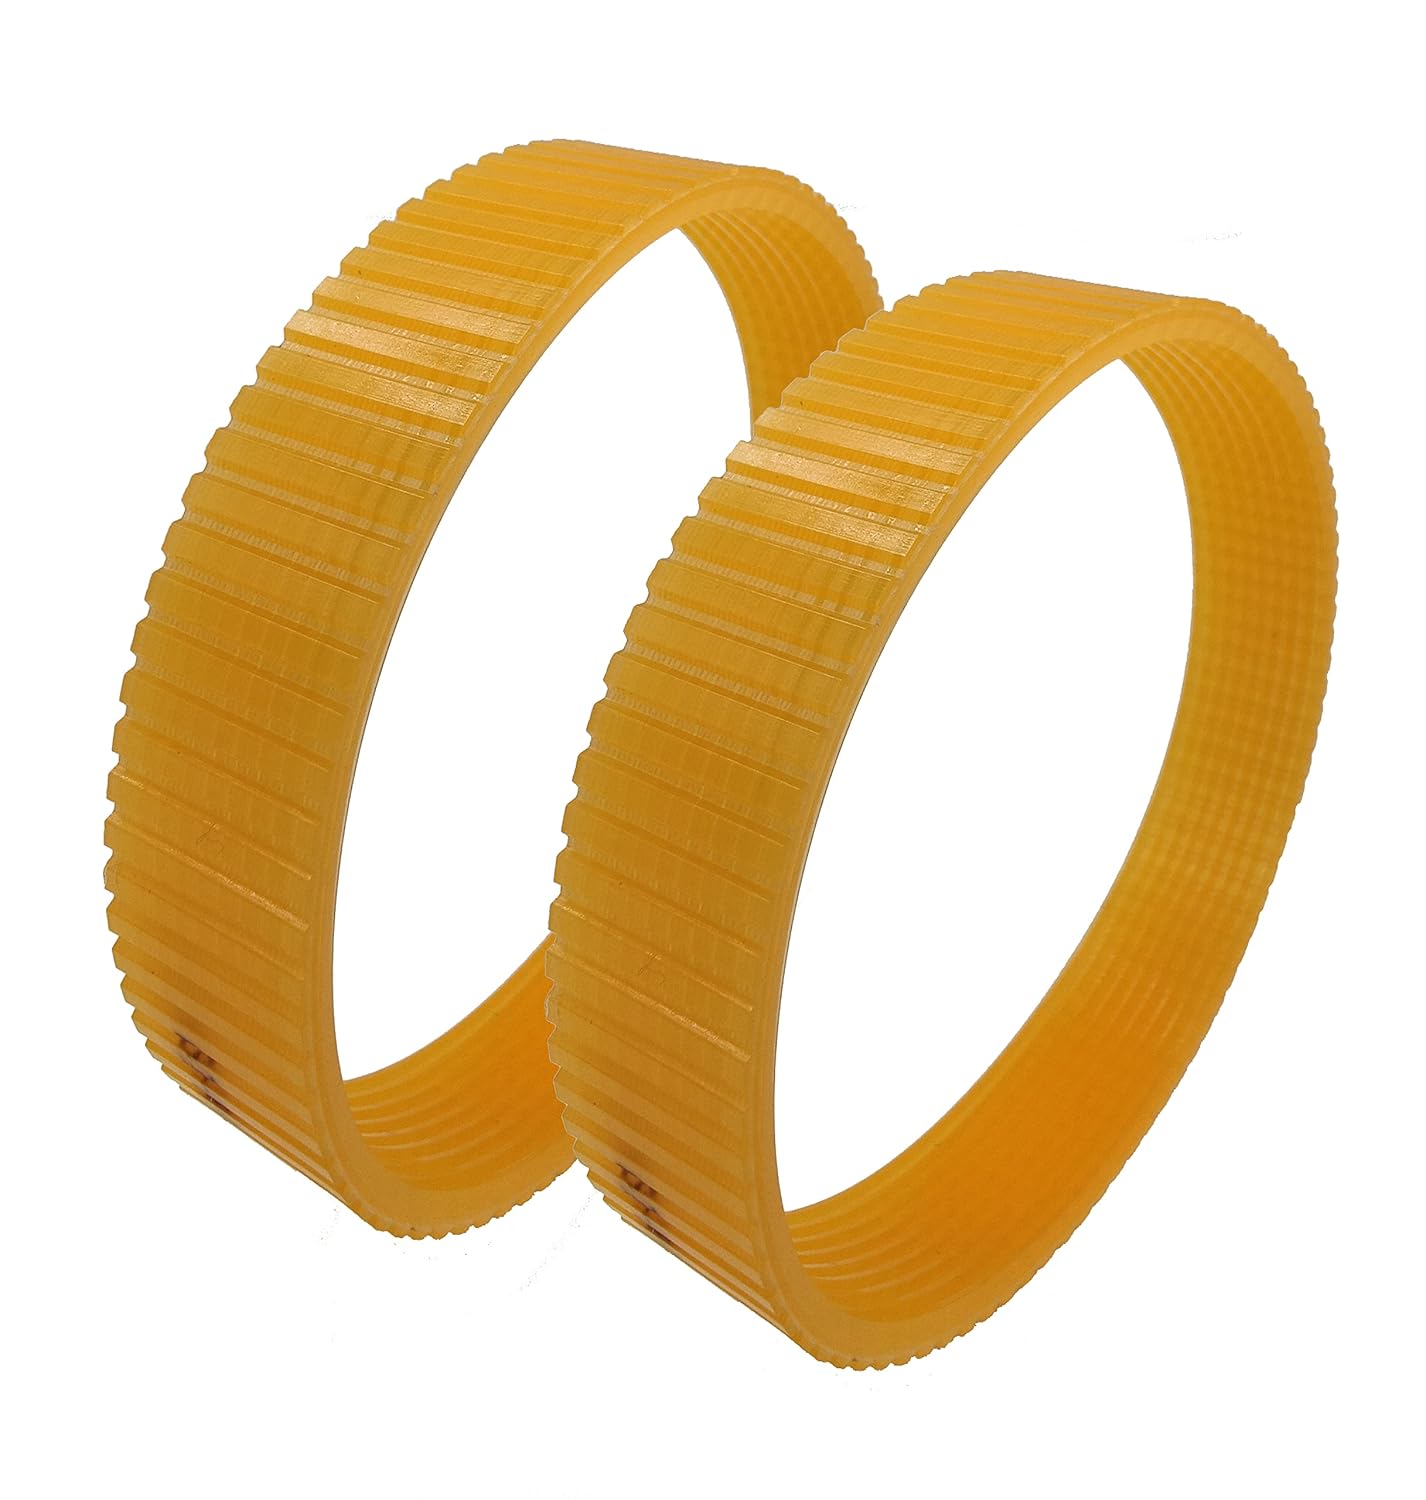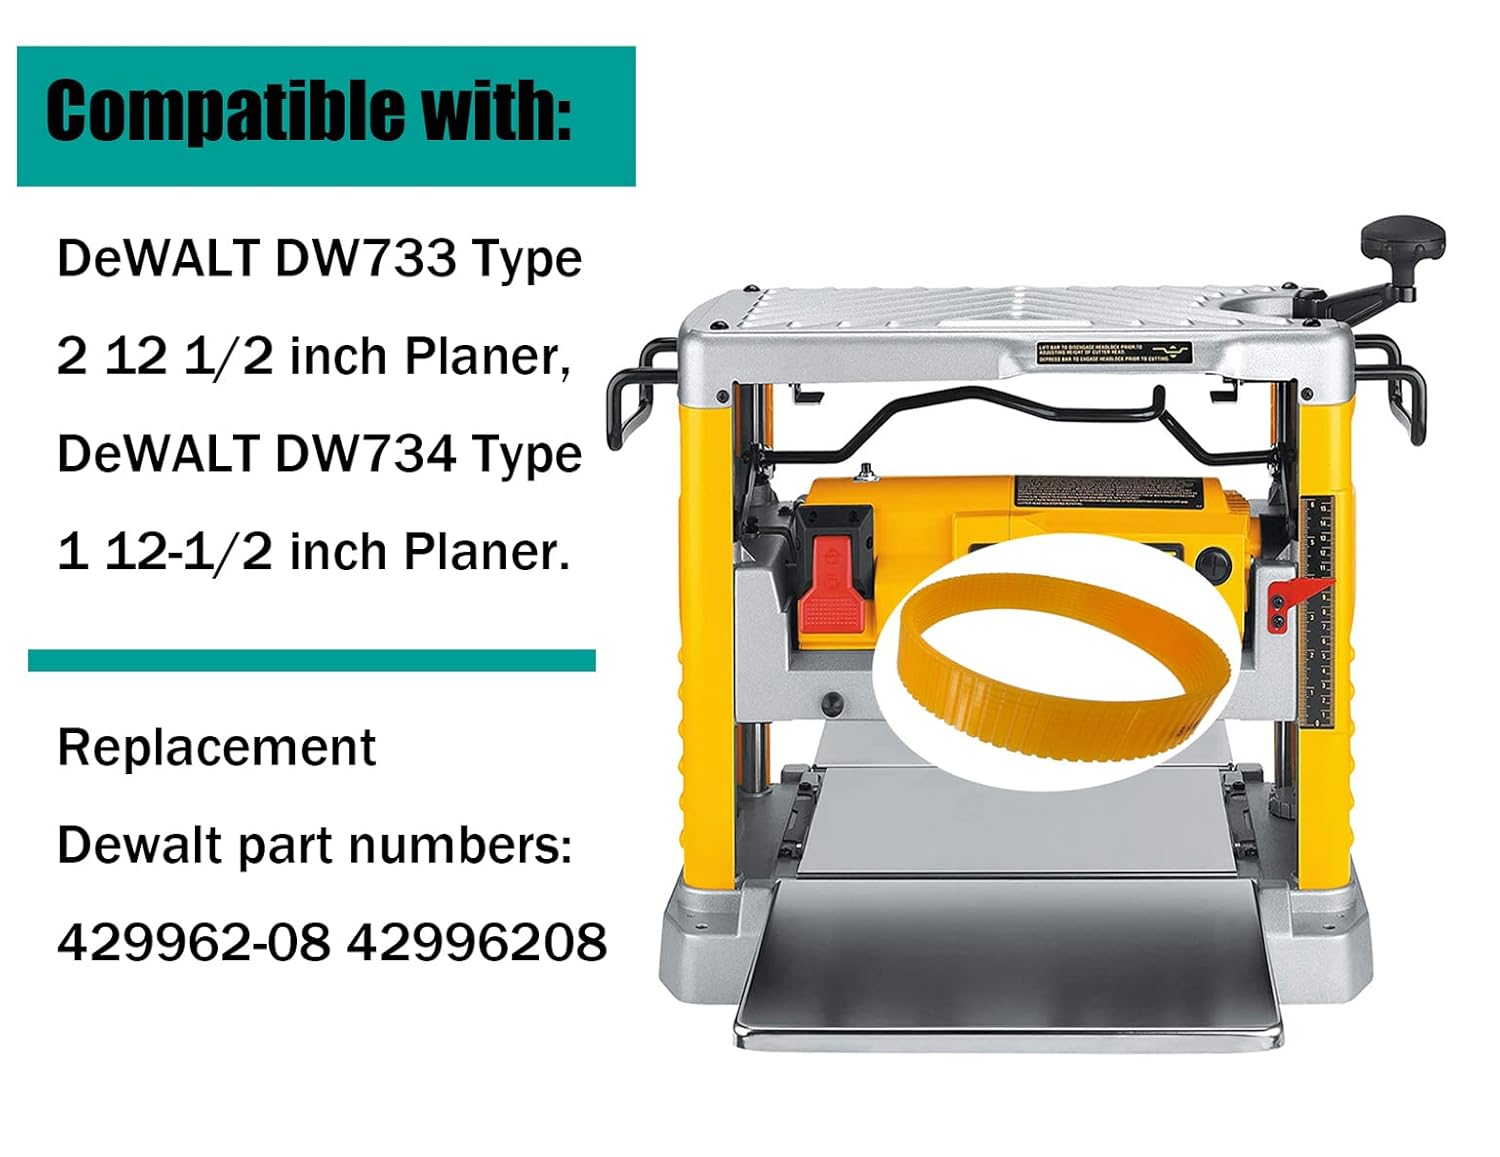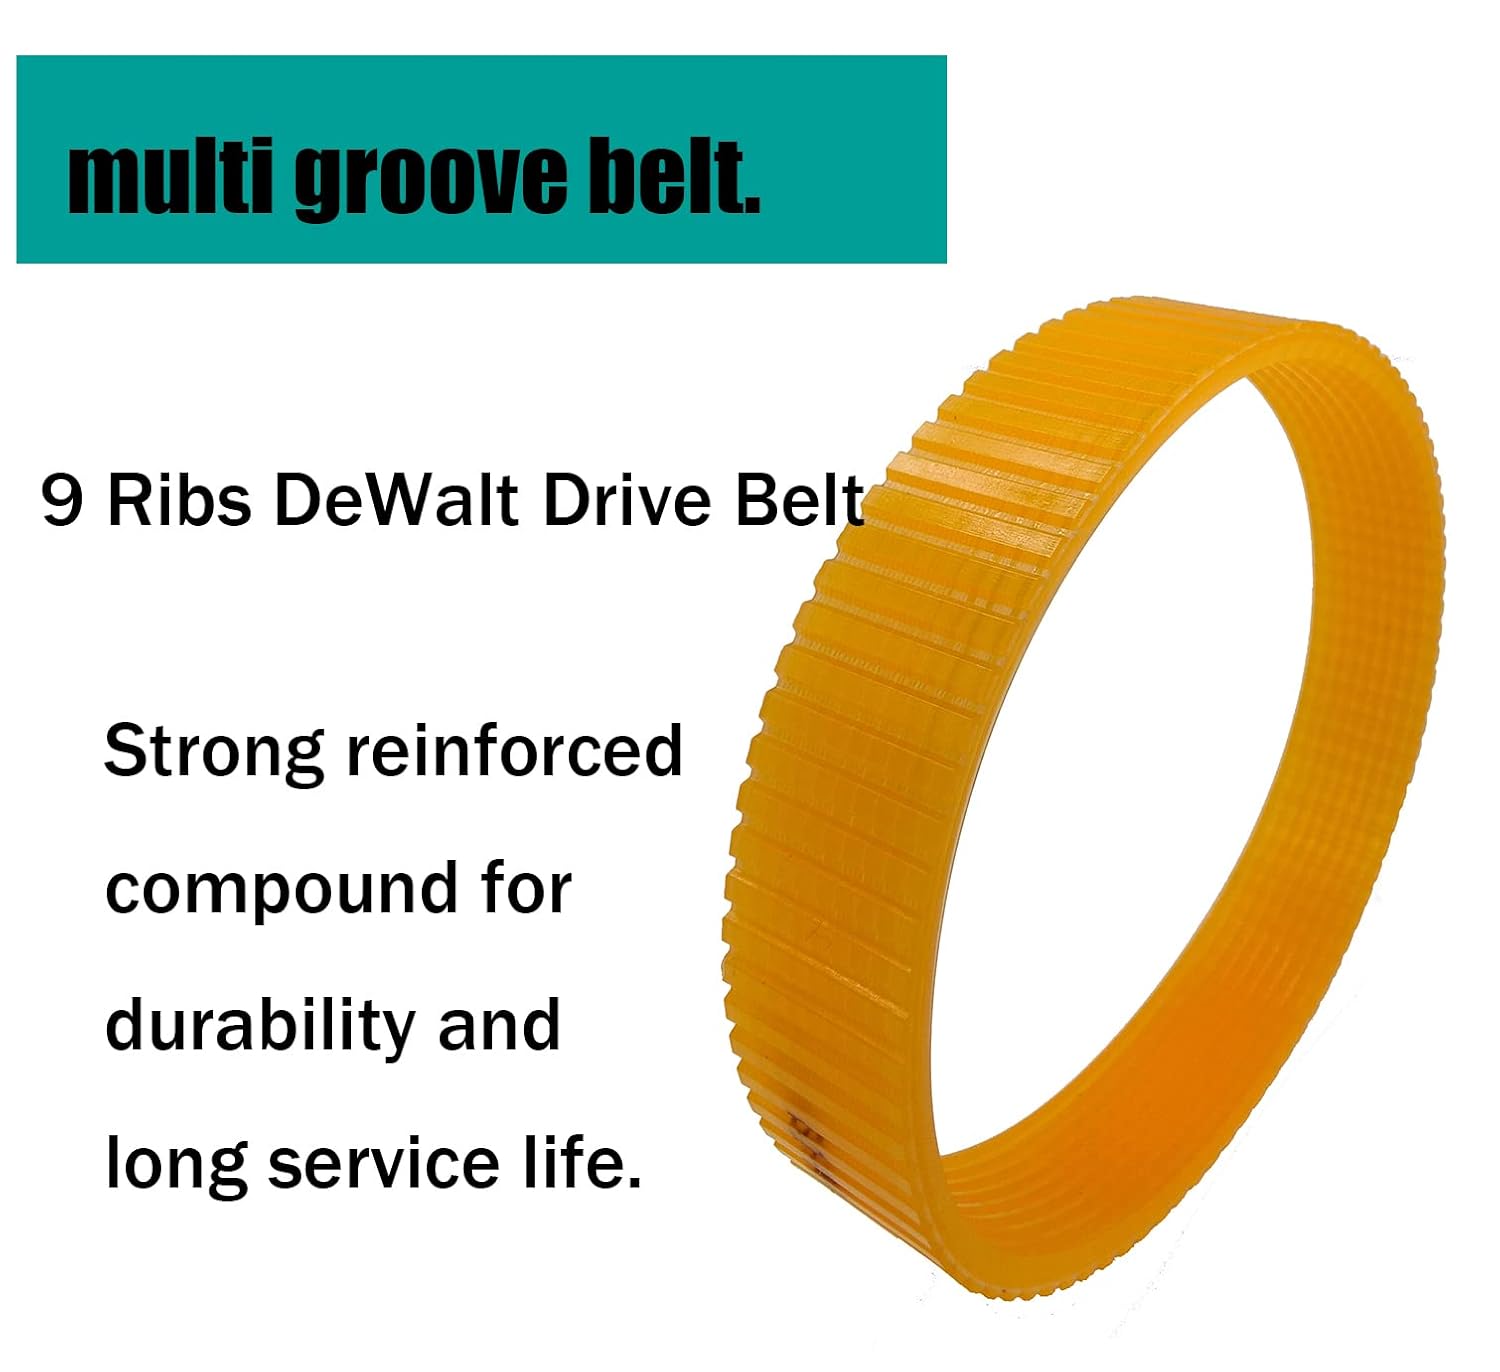
RO6G Planer Drive Belt 429962-08 - Replacement for DeWalt DW734 DW733 DW734R Planer | 9 Ribs - 2 Pack
Category: Industrial & Scientific
Includes (2) DeWal toothed planer belts, Replacement DeWal Drive Belt is 9 Ribs Electric planer belt dimensions approximately : Length 4.4in , wide 0.85in. Product Information : Replacement Dewal Drive Belt, Replacement for Dewal Planer DW734 DW734R DW733 This is Dewal replacement belt, replacement the following Dewal part numbers: 429962-08 42996208 Compatible with: DeWAL DW733 Type 2 12 1/2 inch Planer, DeWAL DW734 Type 1 12-1/2 inch Planer. Please proper installation dewal planer belt, Clean the pulleys off before putting the new planer belt on to ensure top performance and longevity with your new belt. Inspect dewal belts periodically and replace when worn to maintain peak performance. It will be a direct replacement for a worn or broken toothed belt. this planer belt is made of strong reinforced compound for durability and long service life. Be careful : This is not OEM product and is not covered under any manufacturer's warranty  Any brand names or logos are the registered trademarks of their respective owners. Any use of any brand name or model designation for this product is made solely for purposes of demonstrating compatibility.
Features: 【Dw734 Belt】Replacement DeWalt toothed planer belts,DeWalt Drive Belt is 9 Ribs, electric planer belt dimensions approximately : Length 4.4in , wide 0.85in. | 【DeWalt Drive Belt 】Replacement DeWalt Planer DW734 DW734R DW733 ,Compatible with: DeWAL DW733 Type 2 12 1/2 inch Planer, DeWALT DW734 Type 1 12-1/2 inch Planer. | 【Toothed Belts】This is DeWalt replacement belt, fit Dewal part numbers: 429962-08 42996208. | 【High Guality 】Planer belt is made of strong reinforced compound for durability and long service life,It will be a direct replacement for a worn or broken toothed belt. | 【PLEASE ATTENTION】Please proper installation dewal planer belt,clean the pulleys off before putting the new planer belt on to ensure top performance and longevity with your new belt. Inspect dewal belts periodically and replace when worn to maintain peak performance.